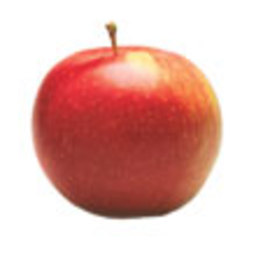
Label: Apple